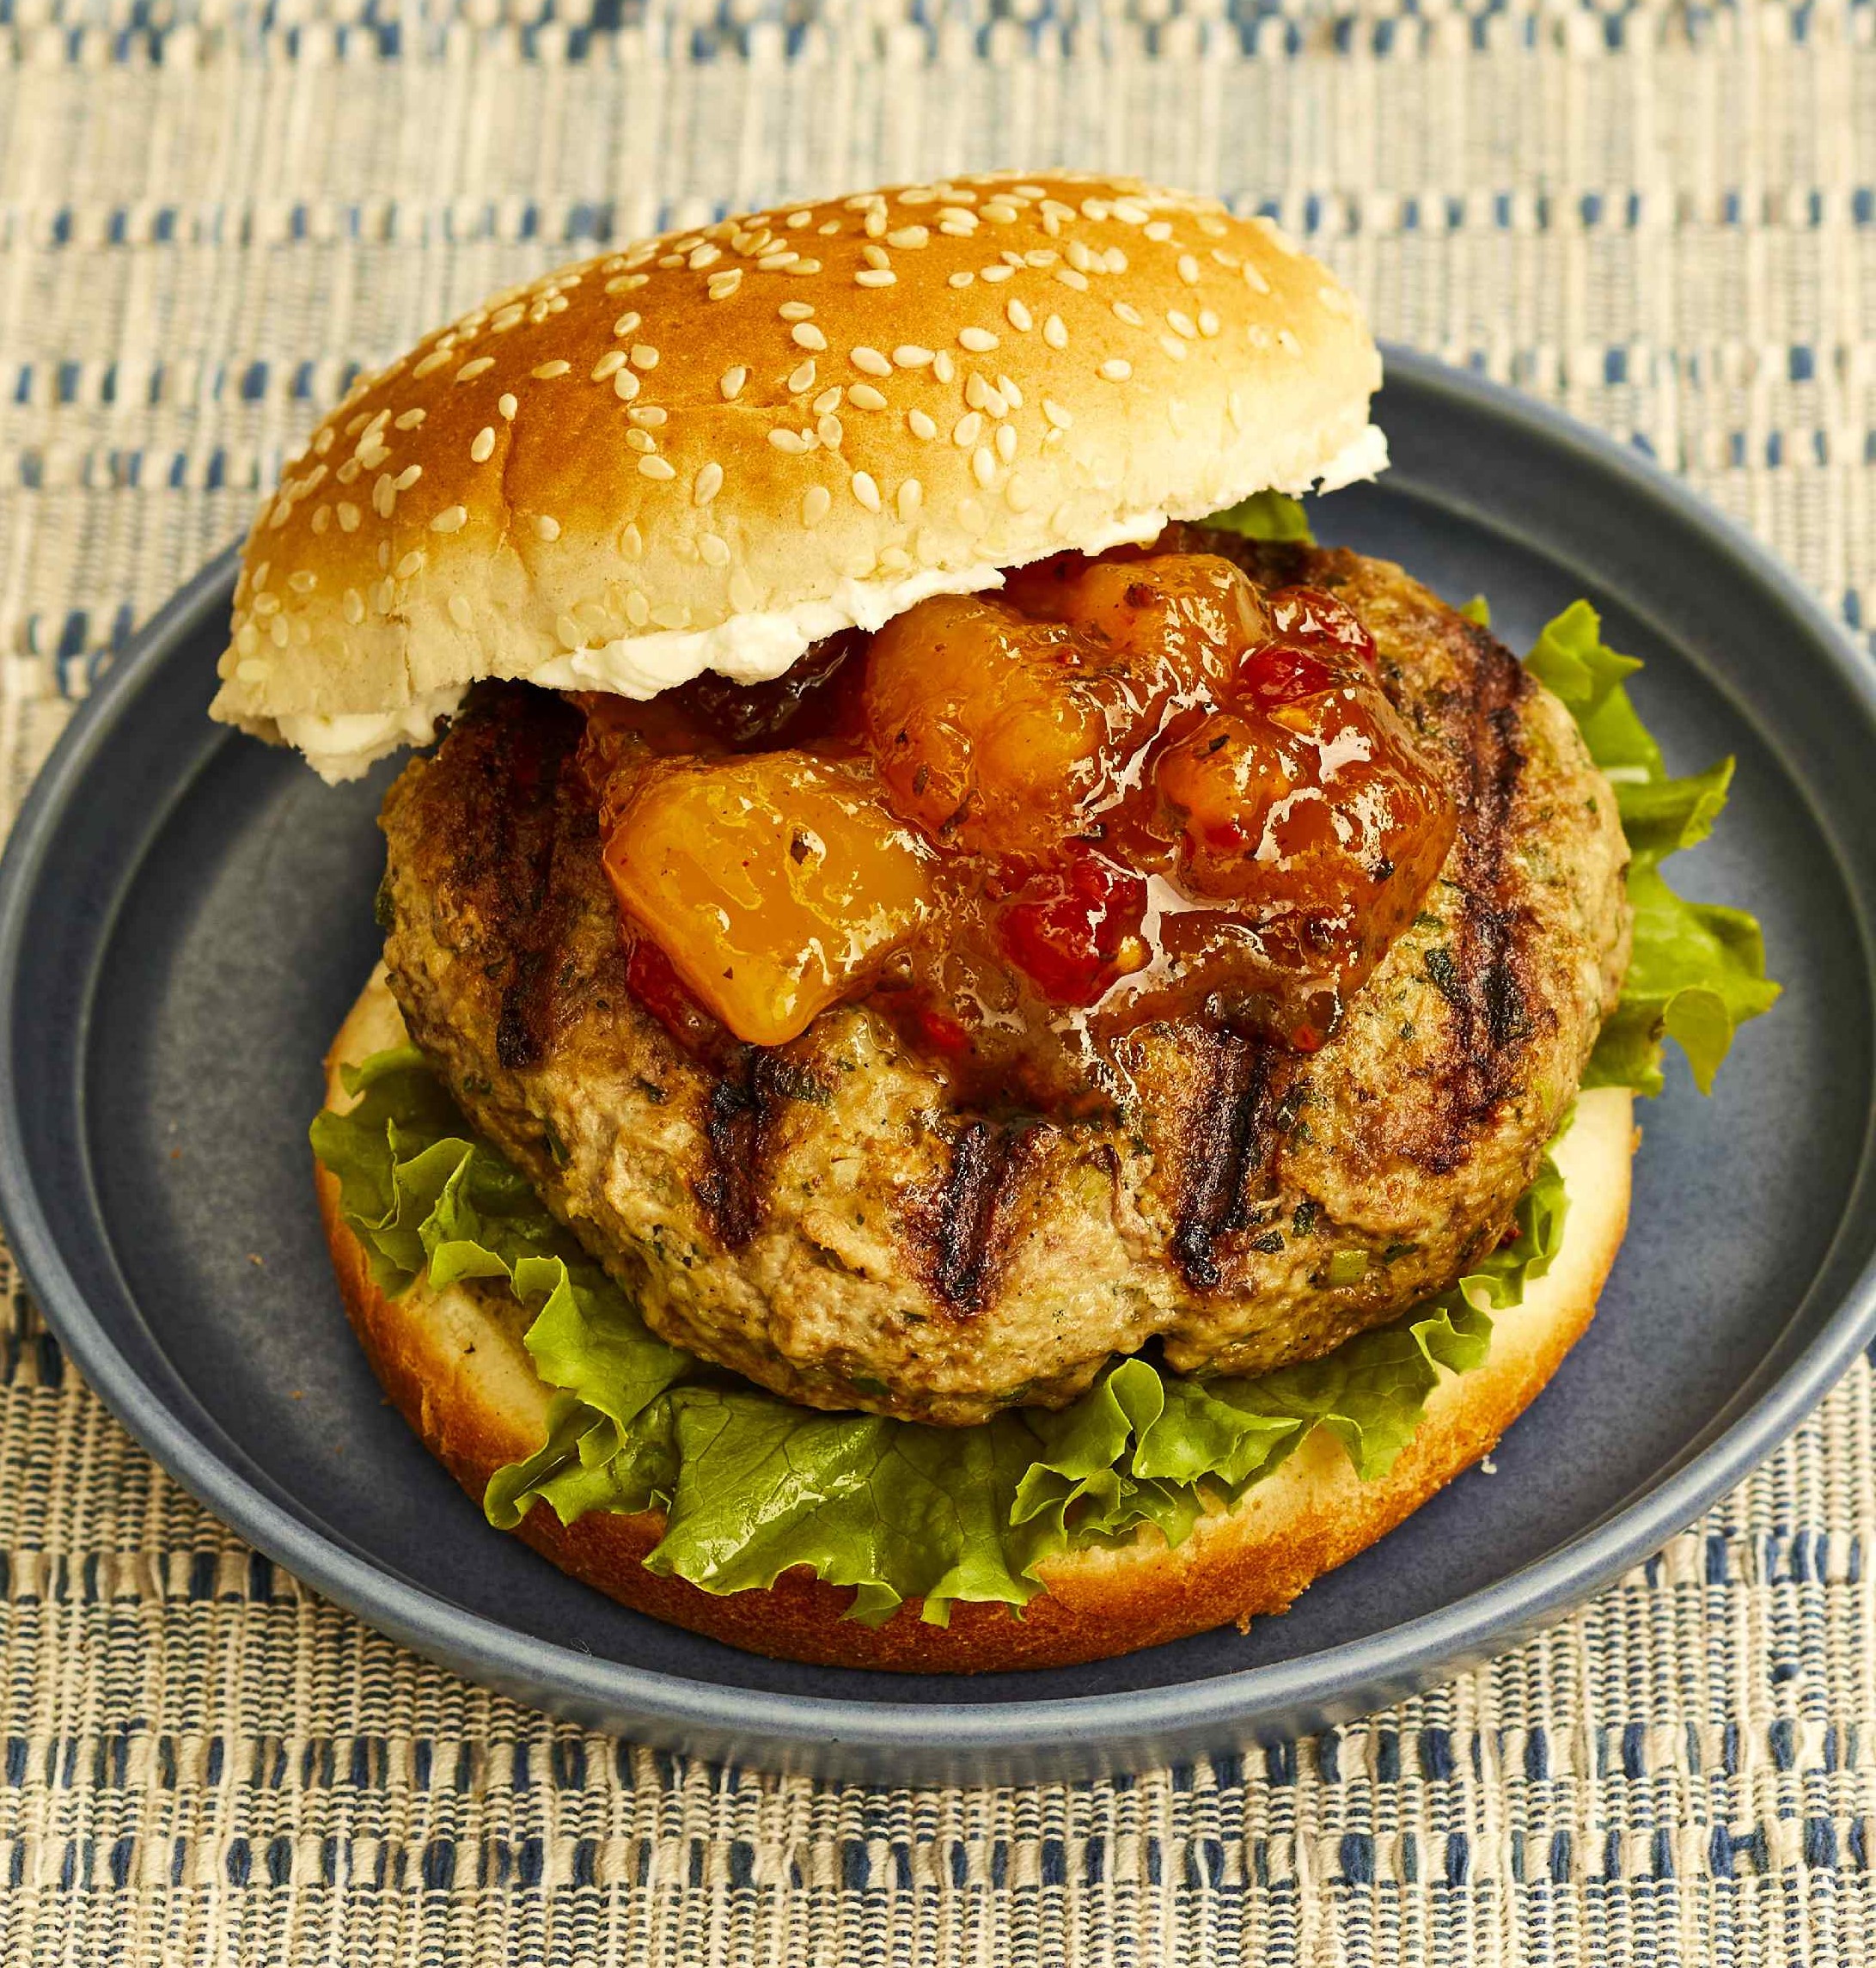
Dish: burger